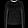
Label: Pullover